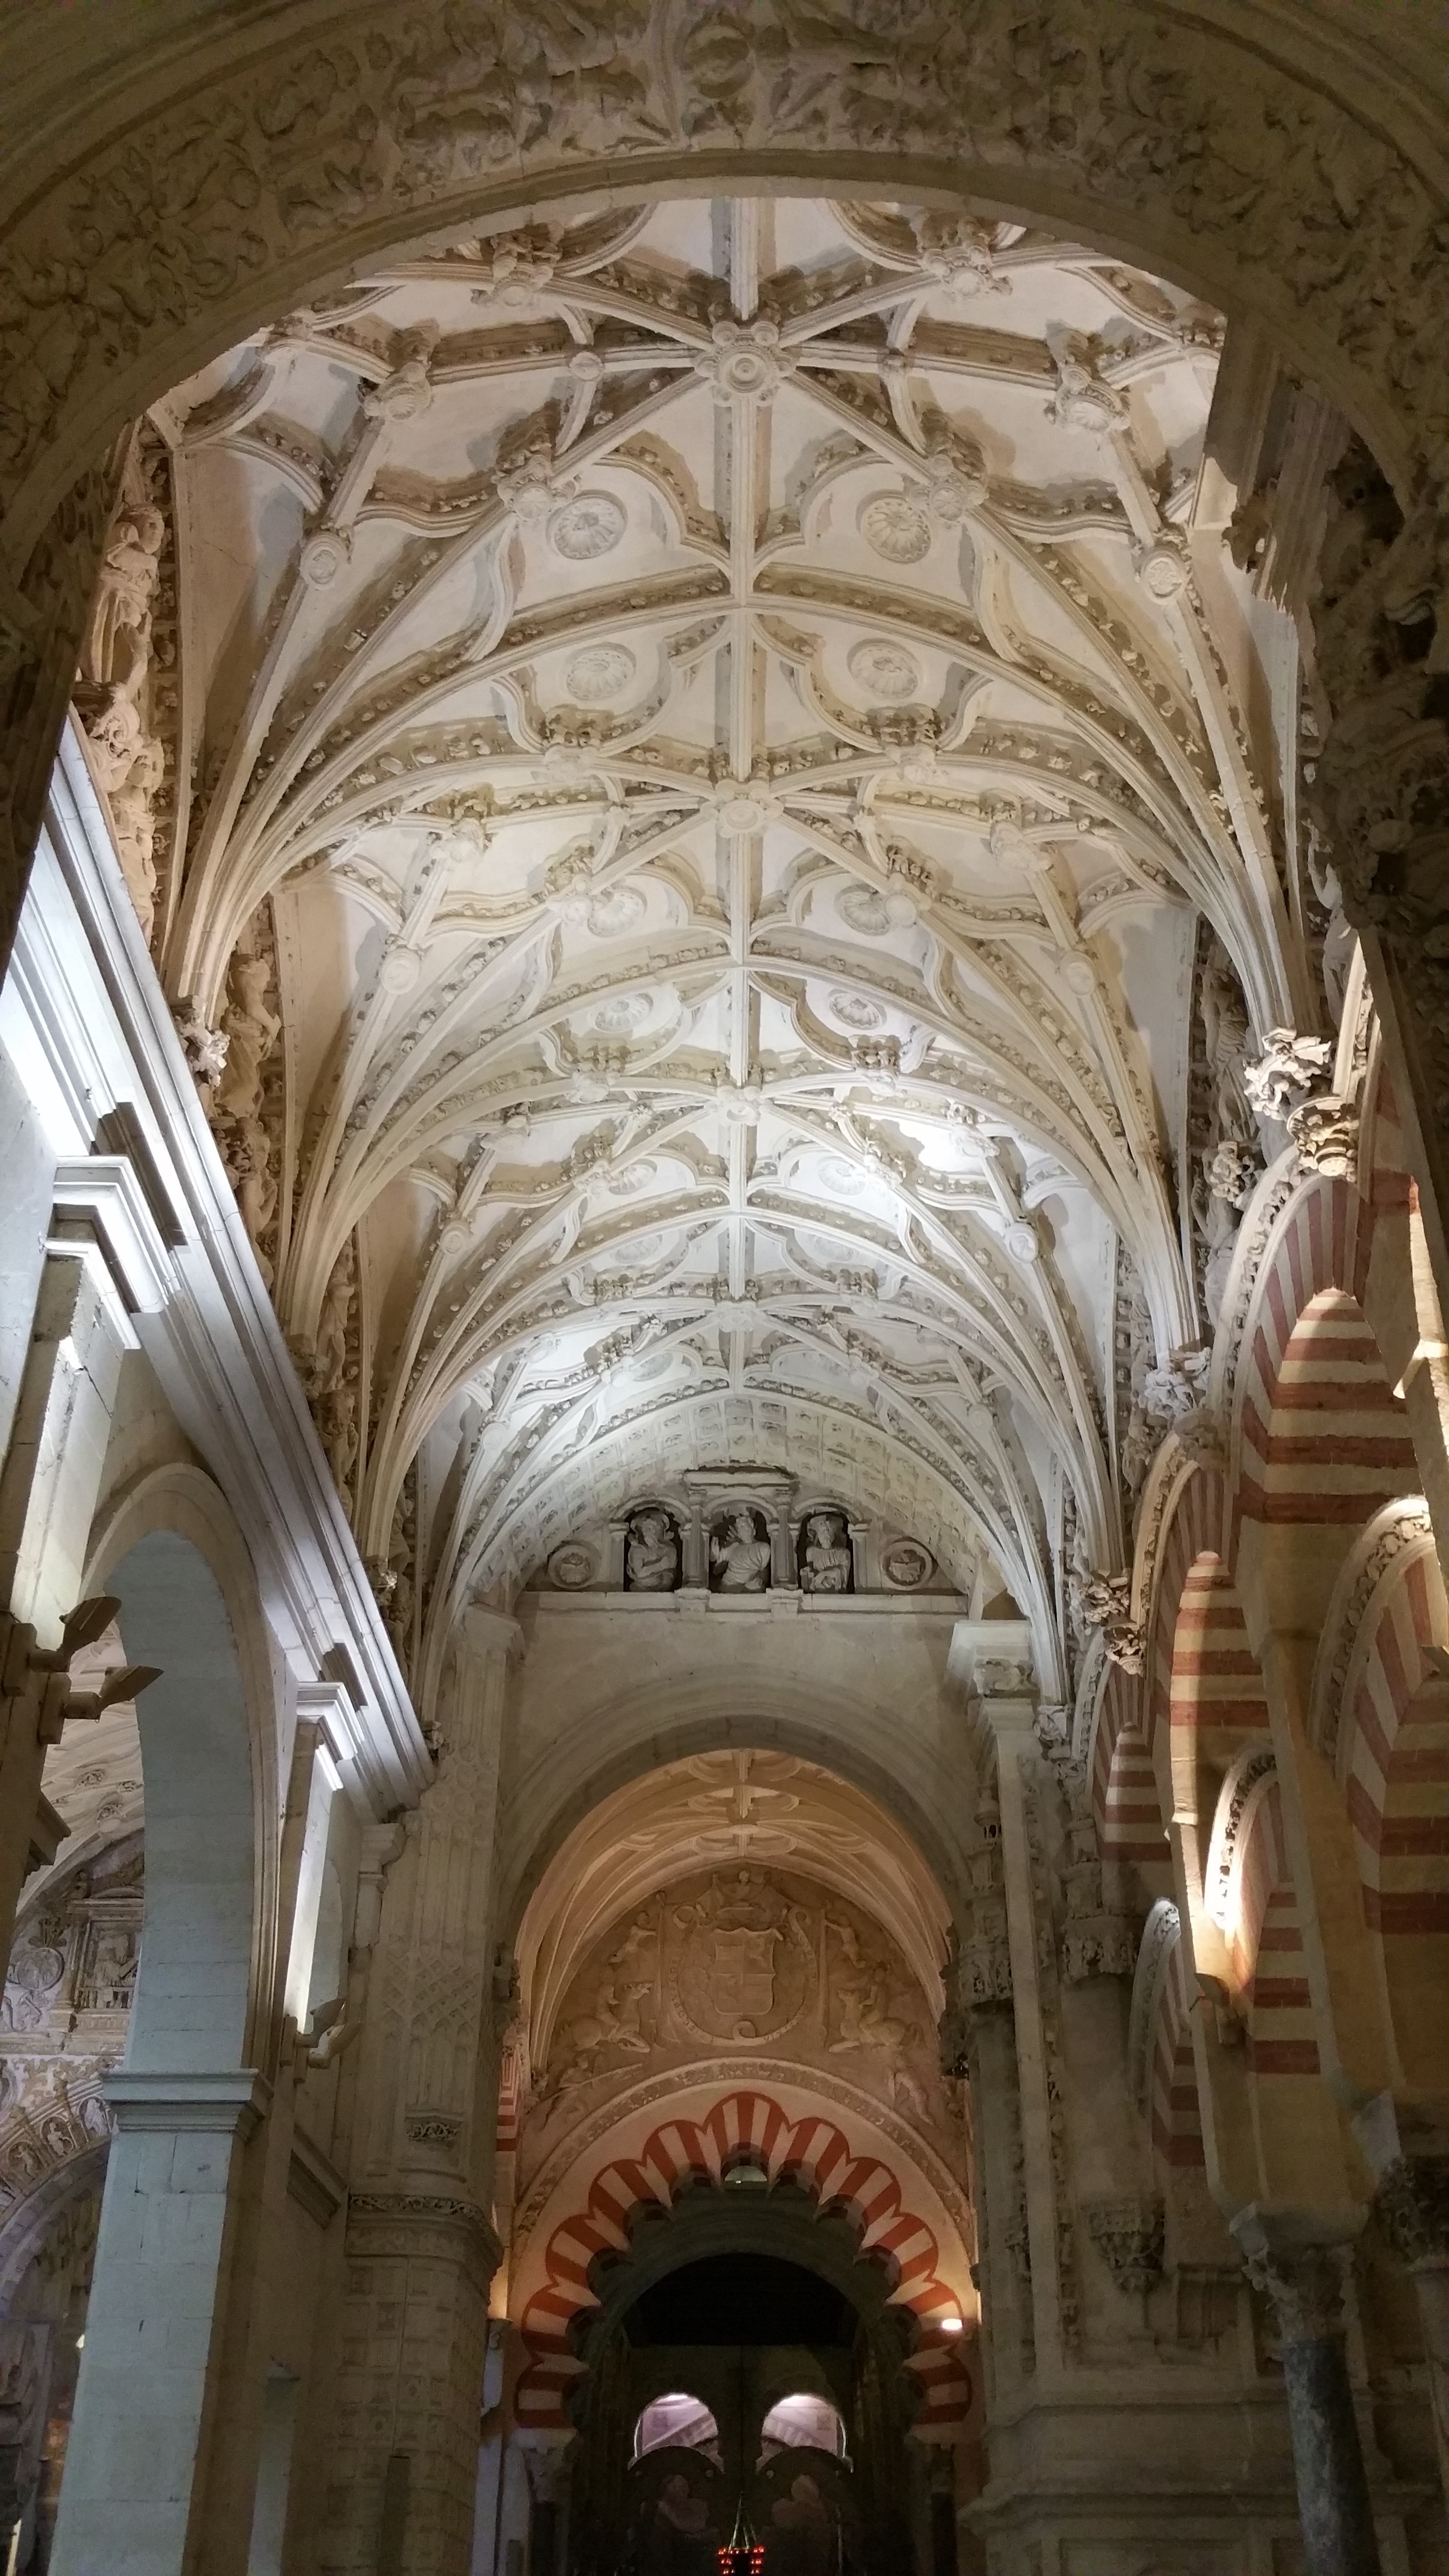
architecture, building, arch, ceiling, column, church, cathedral, place of worship, baptistery, sculpture, art, temple, monastery, symmetry, mosque, mezquita, vault, basilica, dome, cordoba, gothic architecture, mosque cathedral of c rdoba, mezquita catedral de c rdoba, great mosque of c rdoba, ancient history